Uta no Prince-sama

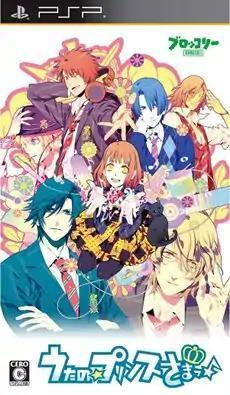
Cover of the first "Uta no Prince-sama" game, released in 2010 for the PlayStation Portable

is a Japanese multimedia franchise by Broccoli. The original game of the same name was first released on the PlayStation Portable on June 24, 2010, and since its release, the game has spawned multiple sequels and rhythm game spin-offs. The series has also been adapted into several manga series.